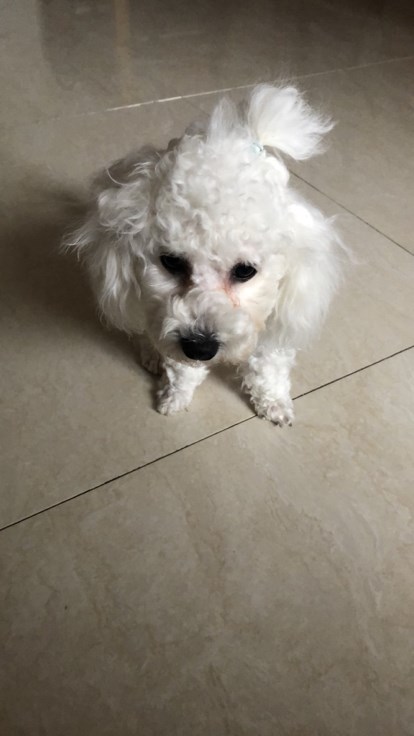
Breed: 3083-n000117-Bichon_Frise